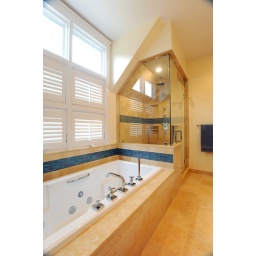
New glass shower and jaccuzzi tub in the master bathroom, with all new floor and accent tile.